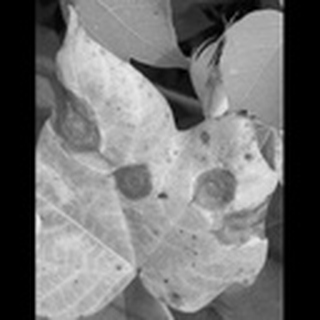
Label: cotton_target_spot